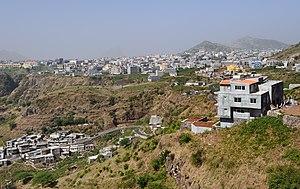
Cap-Vert, île de Santiago